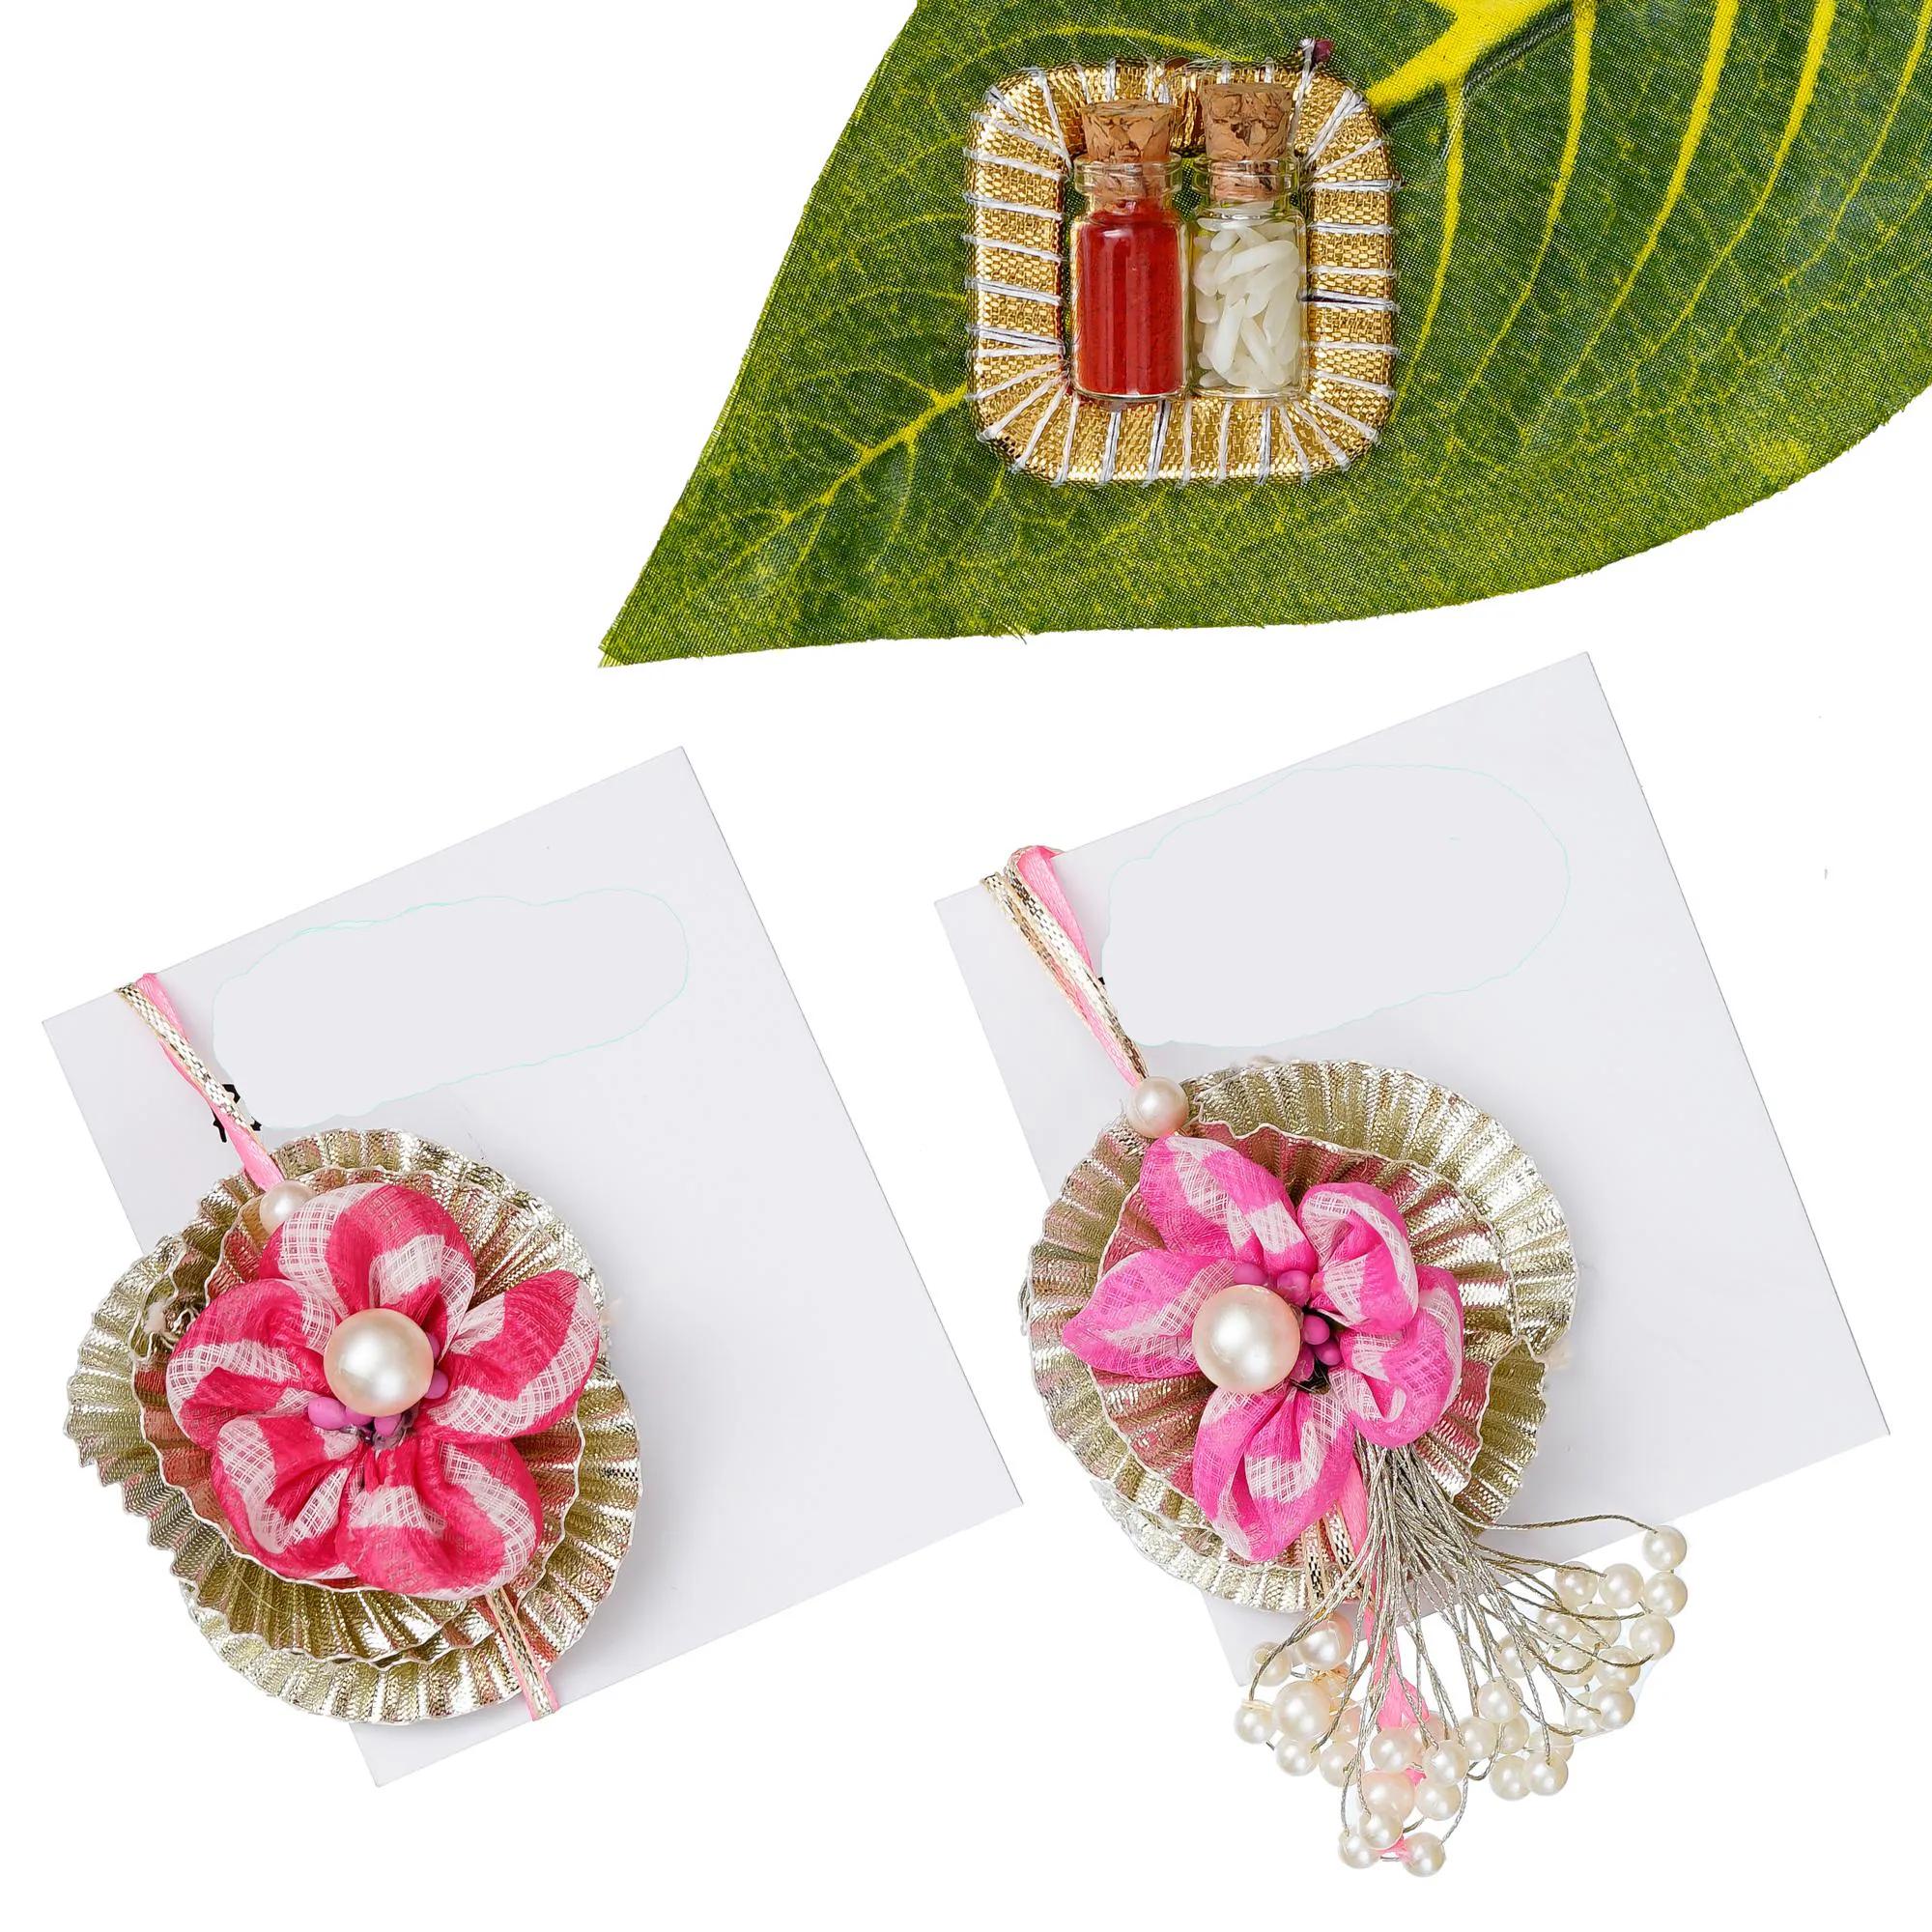
 Privaanshi Rakshabandhan Combo of 2pcs Rakhi For Bhaiya Bhabhi, Brother, Bhai, Couple Rakhi,Rakhi with Roli Chawal (Pink Lehriya)
Type: Rakhis
Brand: Privaanshi
Price: Rs. 249
 Rakhi is a time to celebrate the love-hate relationship between you and your sibling, or that someone who's "like a sibling" to you.From your rakhi brother, to that friend who's like a sister , to your pet who's been your sibling, let's get together this Rakhi and celebrate the unbreakable bond between you two. This Rakhi set include a Rakhi,Rakhi Bracelet,kumkum and chawal to make this celebration all the more special and convenient. An excellent gift option to send to your long distance sibling to honor this tradition and show your sibling you love them.Celebrate the bond of love, care, and protection with the Privaanshi Combo of 2pcs Rakhi, specially designed for Bhaiya and Bhabhi, brothers, couples, and kids. This beautifully curated set is more than just a simple Rakhi; it embodies the essence of the Raksha Bandhan festival, where sisters tie a Rakhi on their brothers' wrists, symbolizing their love and prayers for their well-being, and brothers in return pledge to protect them.
Features: Package Contains Only : Pair Of 2 Rakhi , Roli And Chawal.,Use This Beautiful Rakhi For The Blessed Occasion Of Rakhshabandhan,Gift your brother this wonderful and fabulous looking rakhi this rakshabandhan and express your love in the most amazing way,It Has Been Made From Toxic Free Materials Anti-Allergic And Safe For Skin. It Can Be Worn Over Long Time Periods Without Any Complains Of Ach And Swelling,Made by skilled labour and female workers,Made in india
Included: 1-pair-of-rakhi